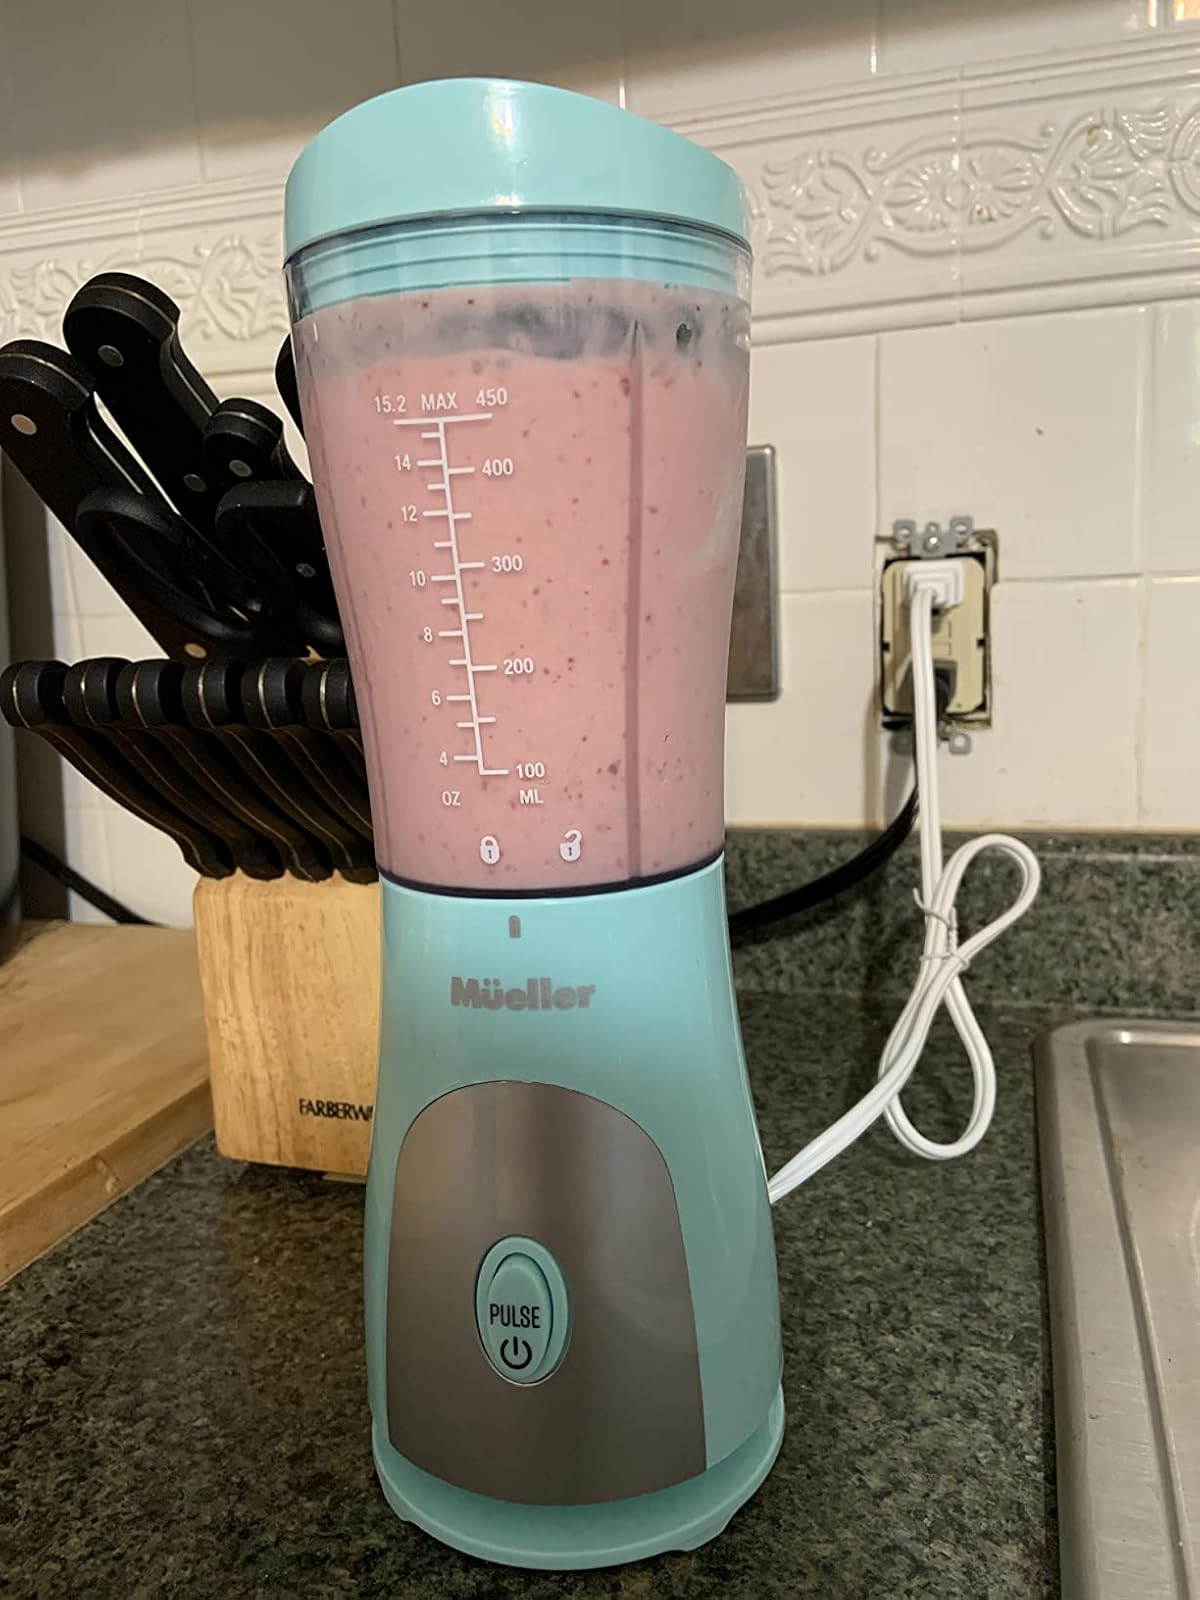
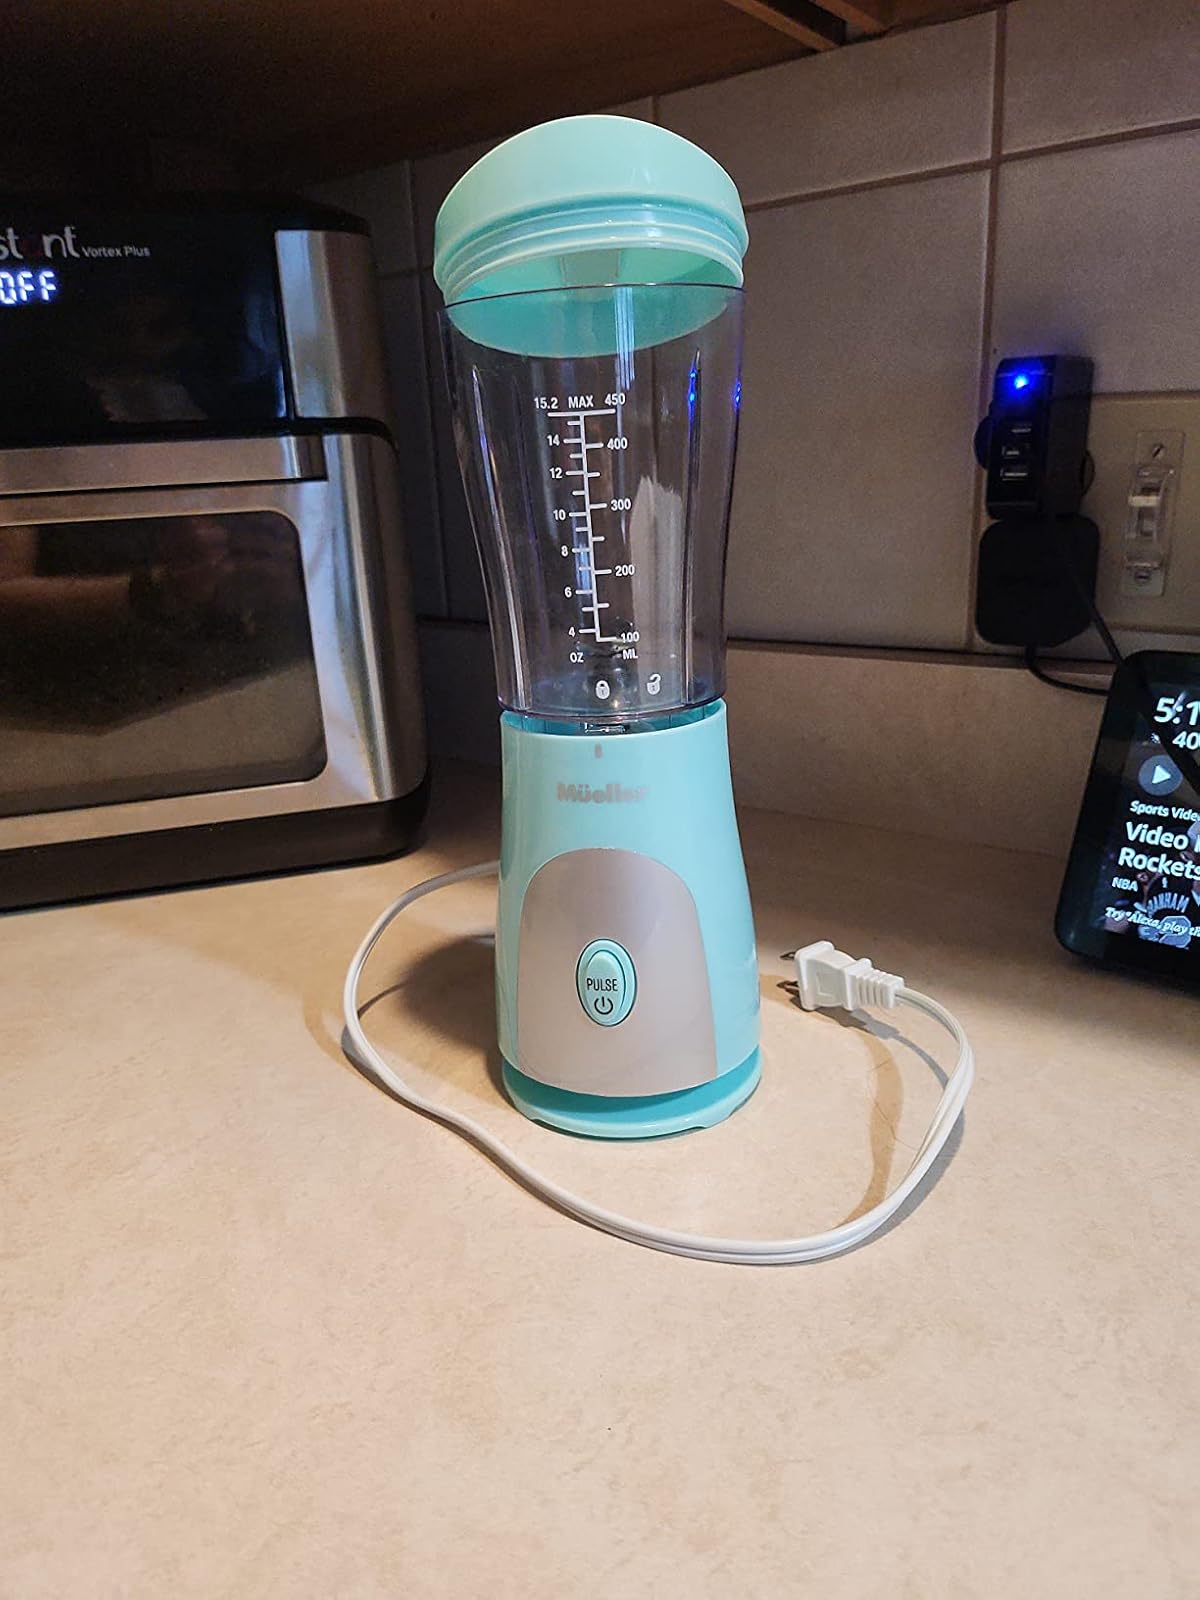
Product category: items_blender
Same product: yes